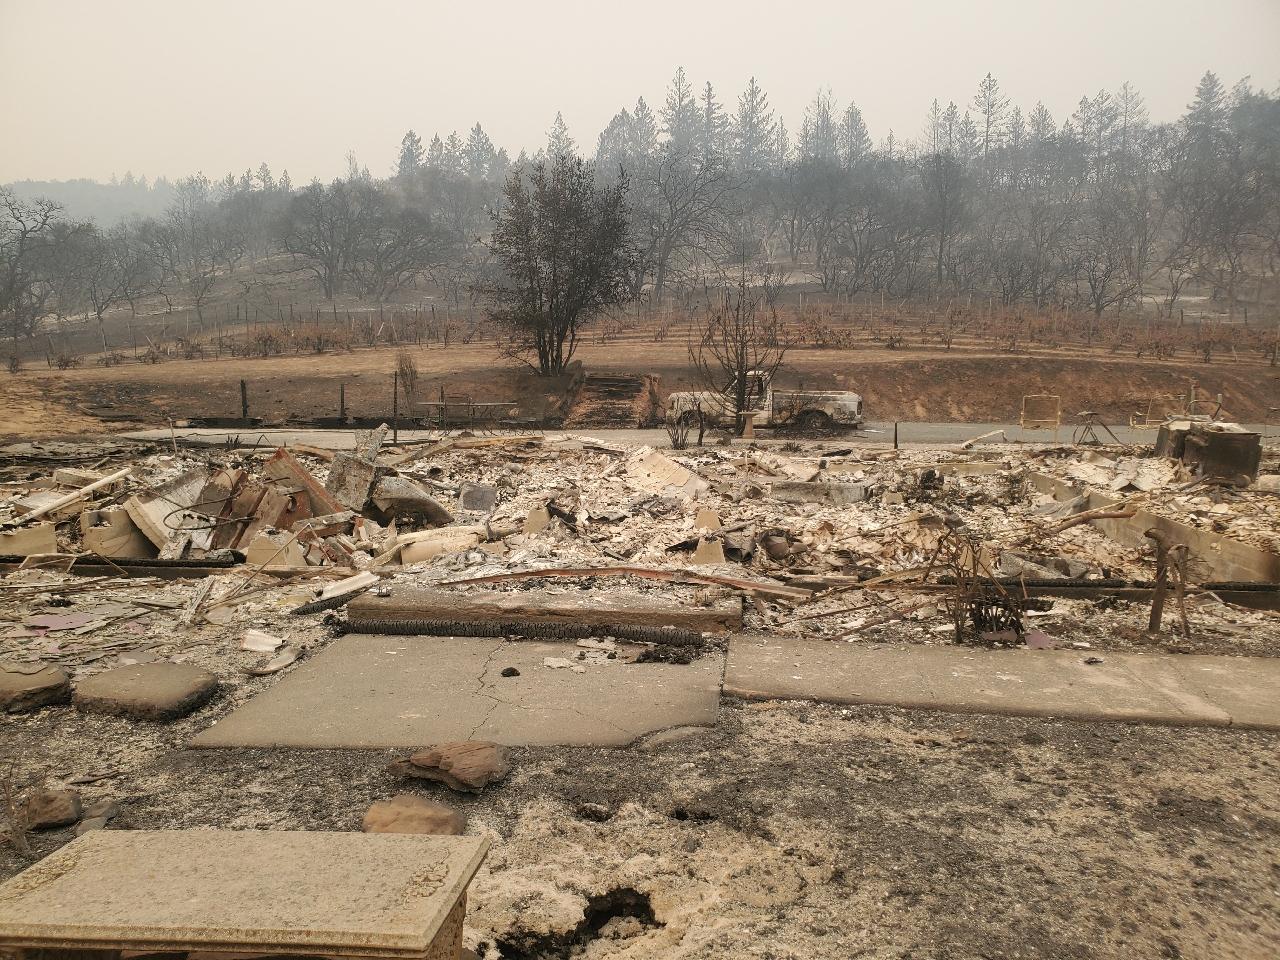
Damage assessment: destroyed